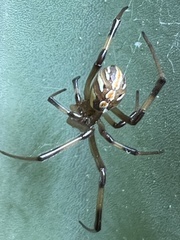
Species: Lactrodectus_hesperus